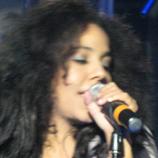
Age: 28